Vehicle registration plates of Burkina Faso

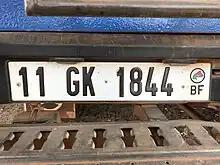
Regular plates since 1995

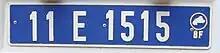
Commercial license plates

Commercial license plates are composed of 2 digits, 1 letter, 4 digits. example: 12-A-1234, with a blue background and white text.